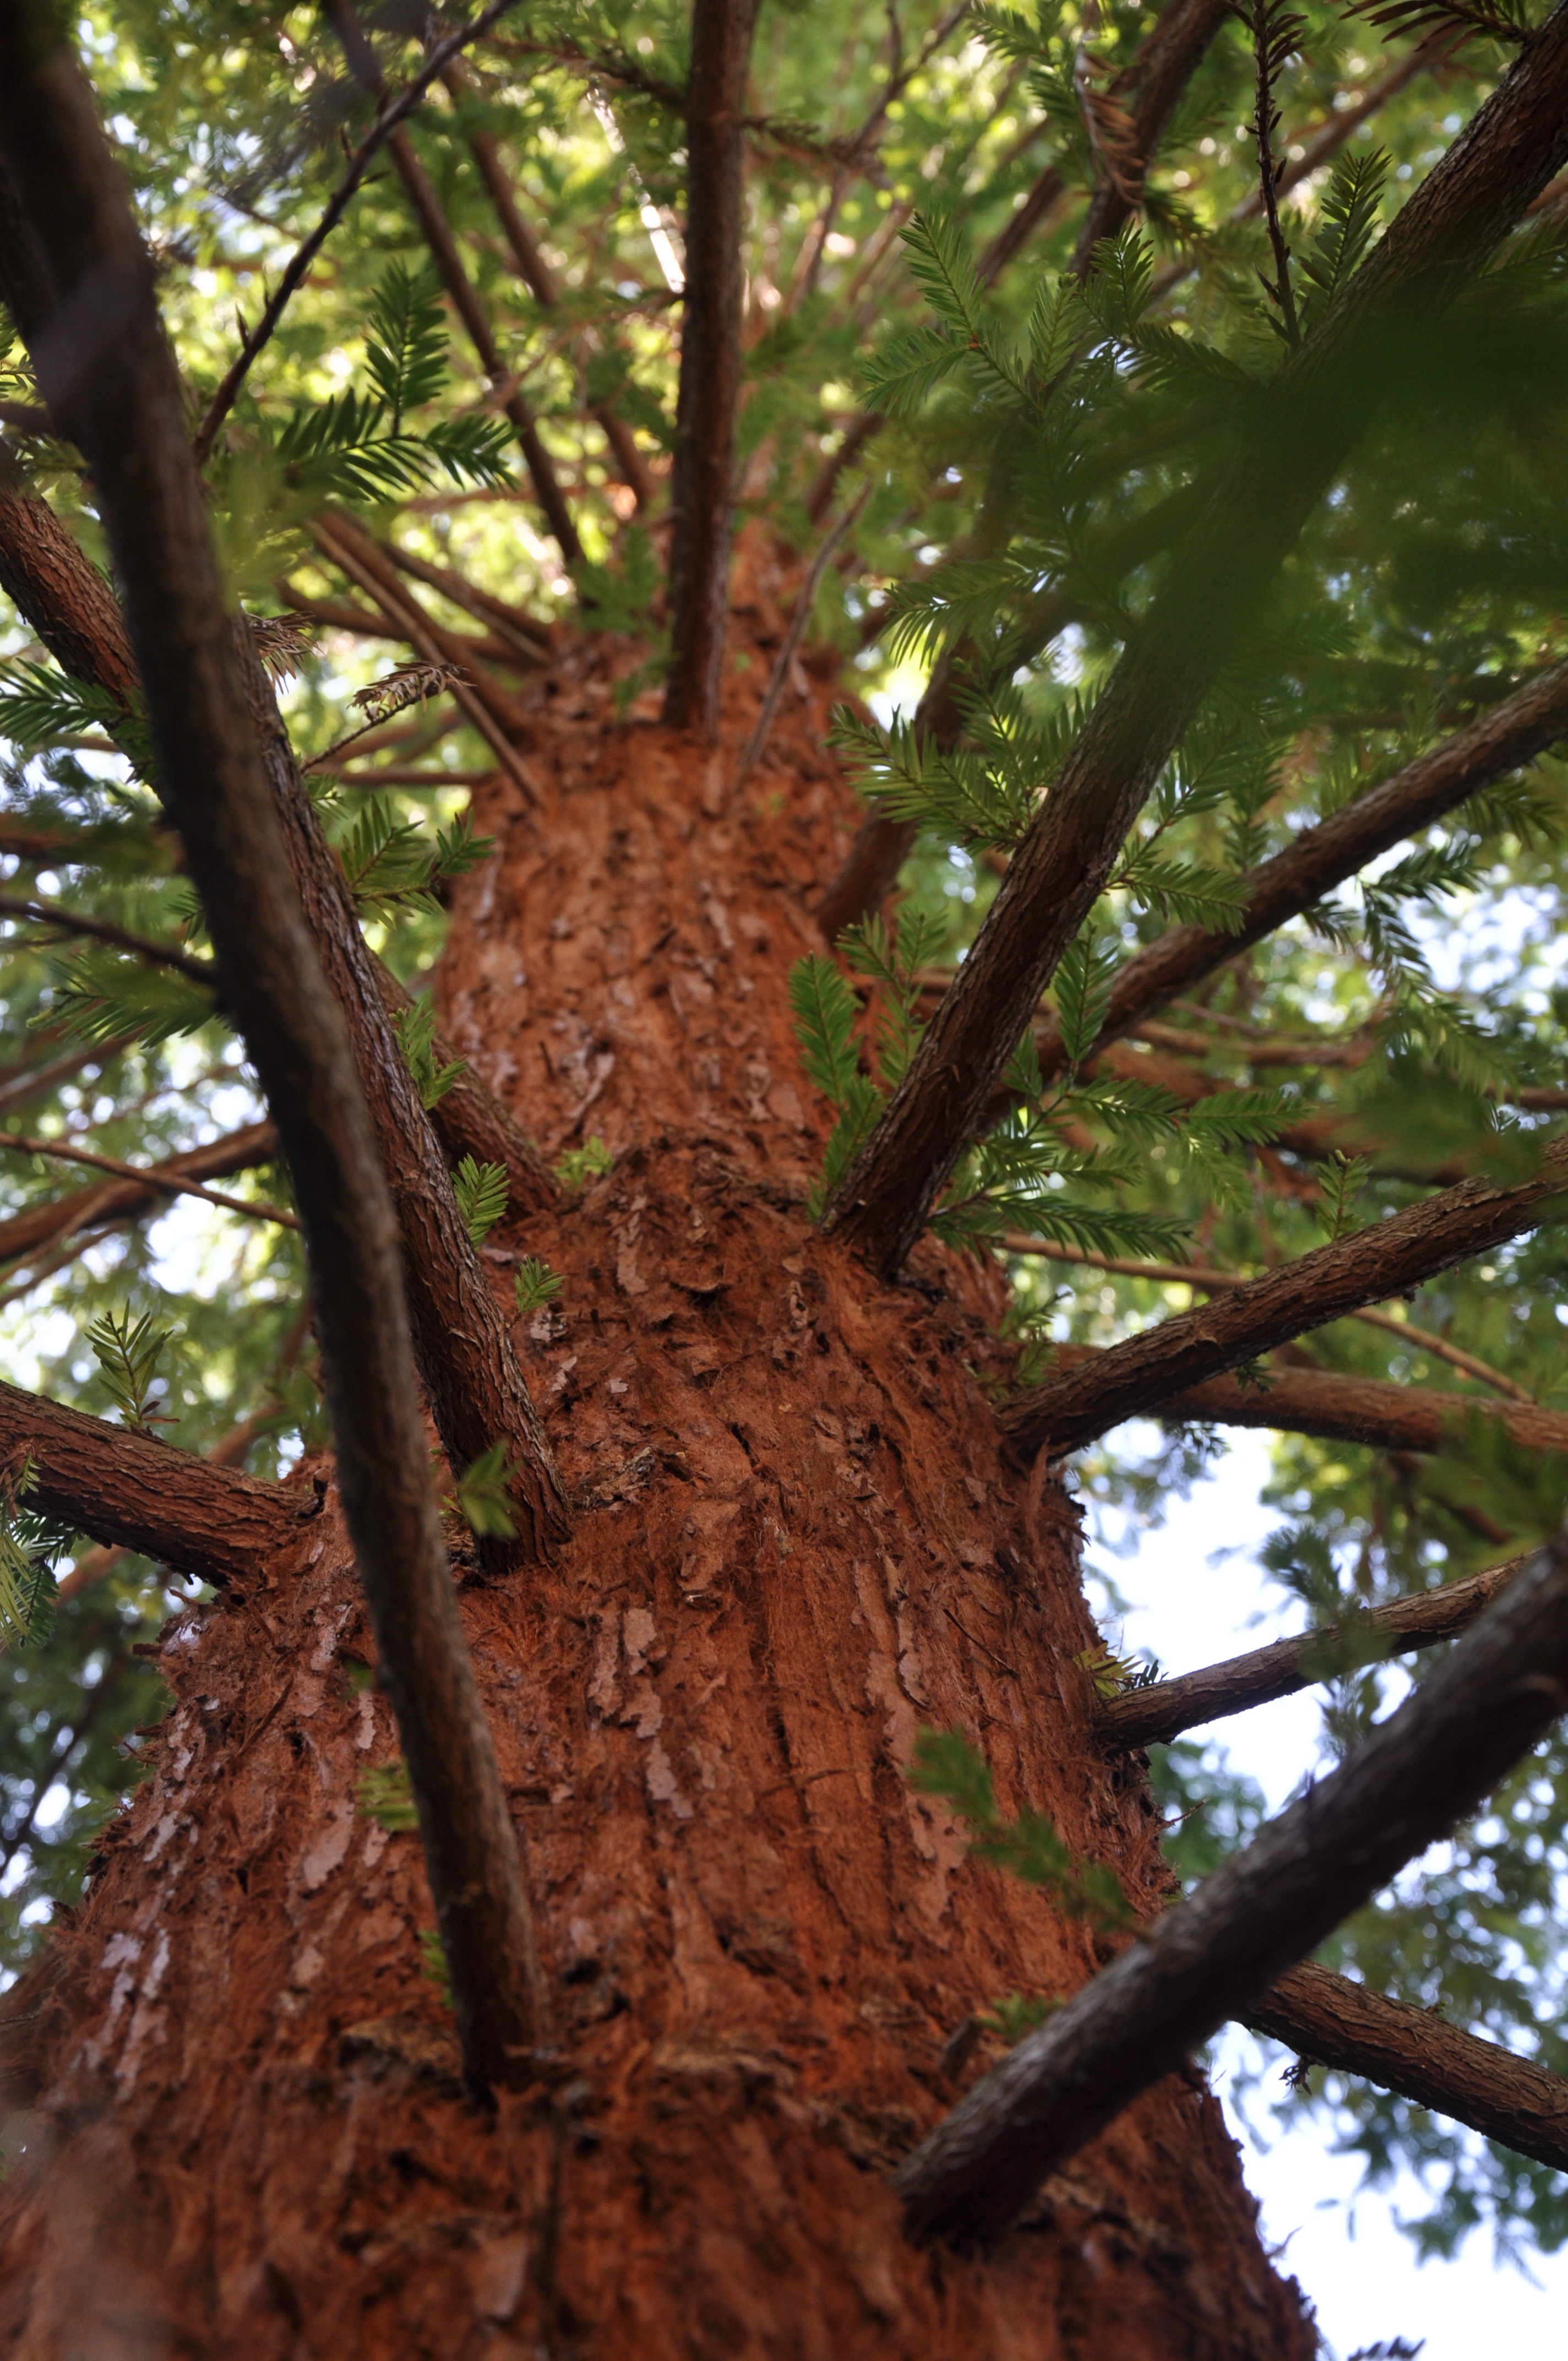
tree, forest, branch, plant, leaf, flower, trunk, summer, jungle, botany, spruce, rainforest, deciduous, woodland, arboretum, mammoth pine, plant stem, woody plant, land plant